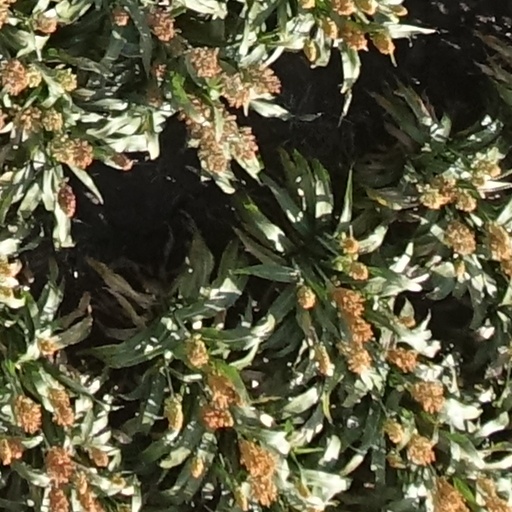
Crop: sorghum